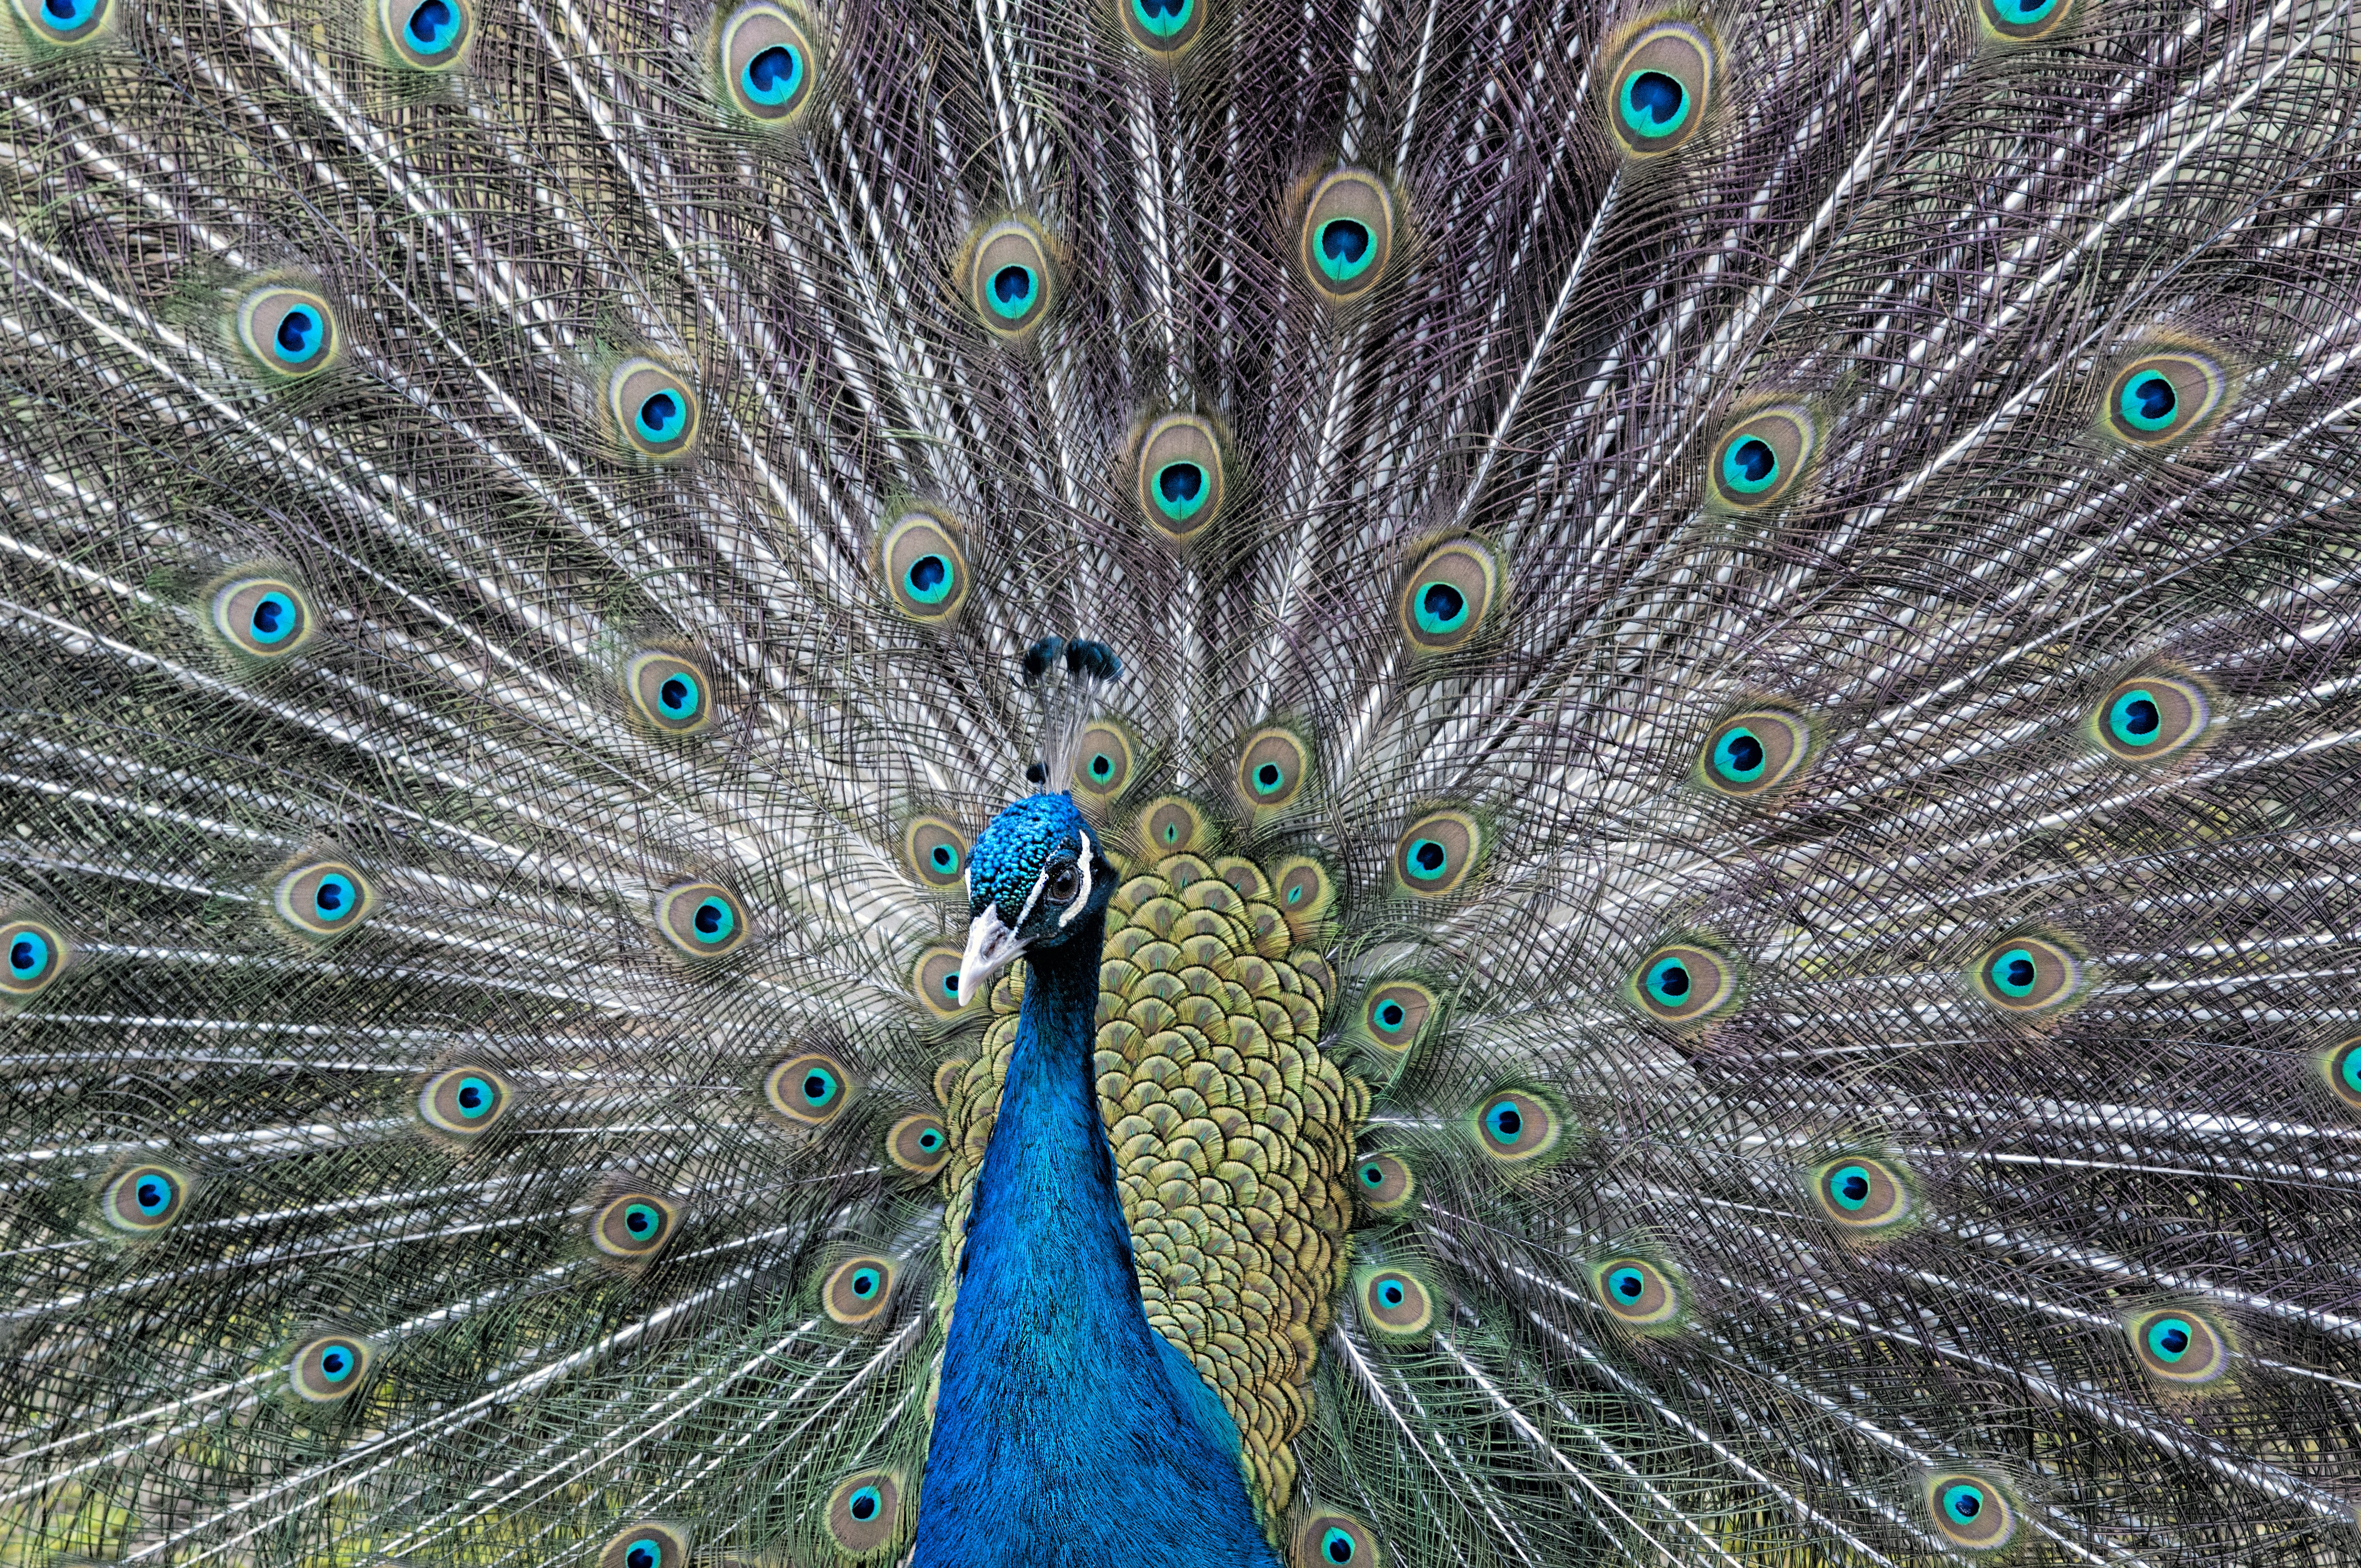
nature, bird, wing, wheel, animal, green, beak, biology, fauna, material, peacock, cock, close up, feathers, galliformes, symmetry, vertebrate, peafowl, phasianidae, organism, fashion accessory